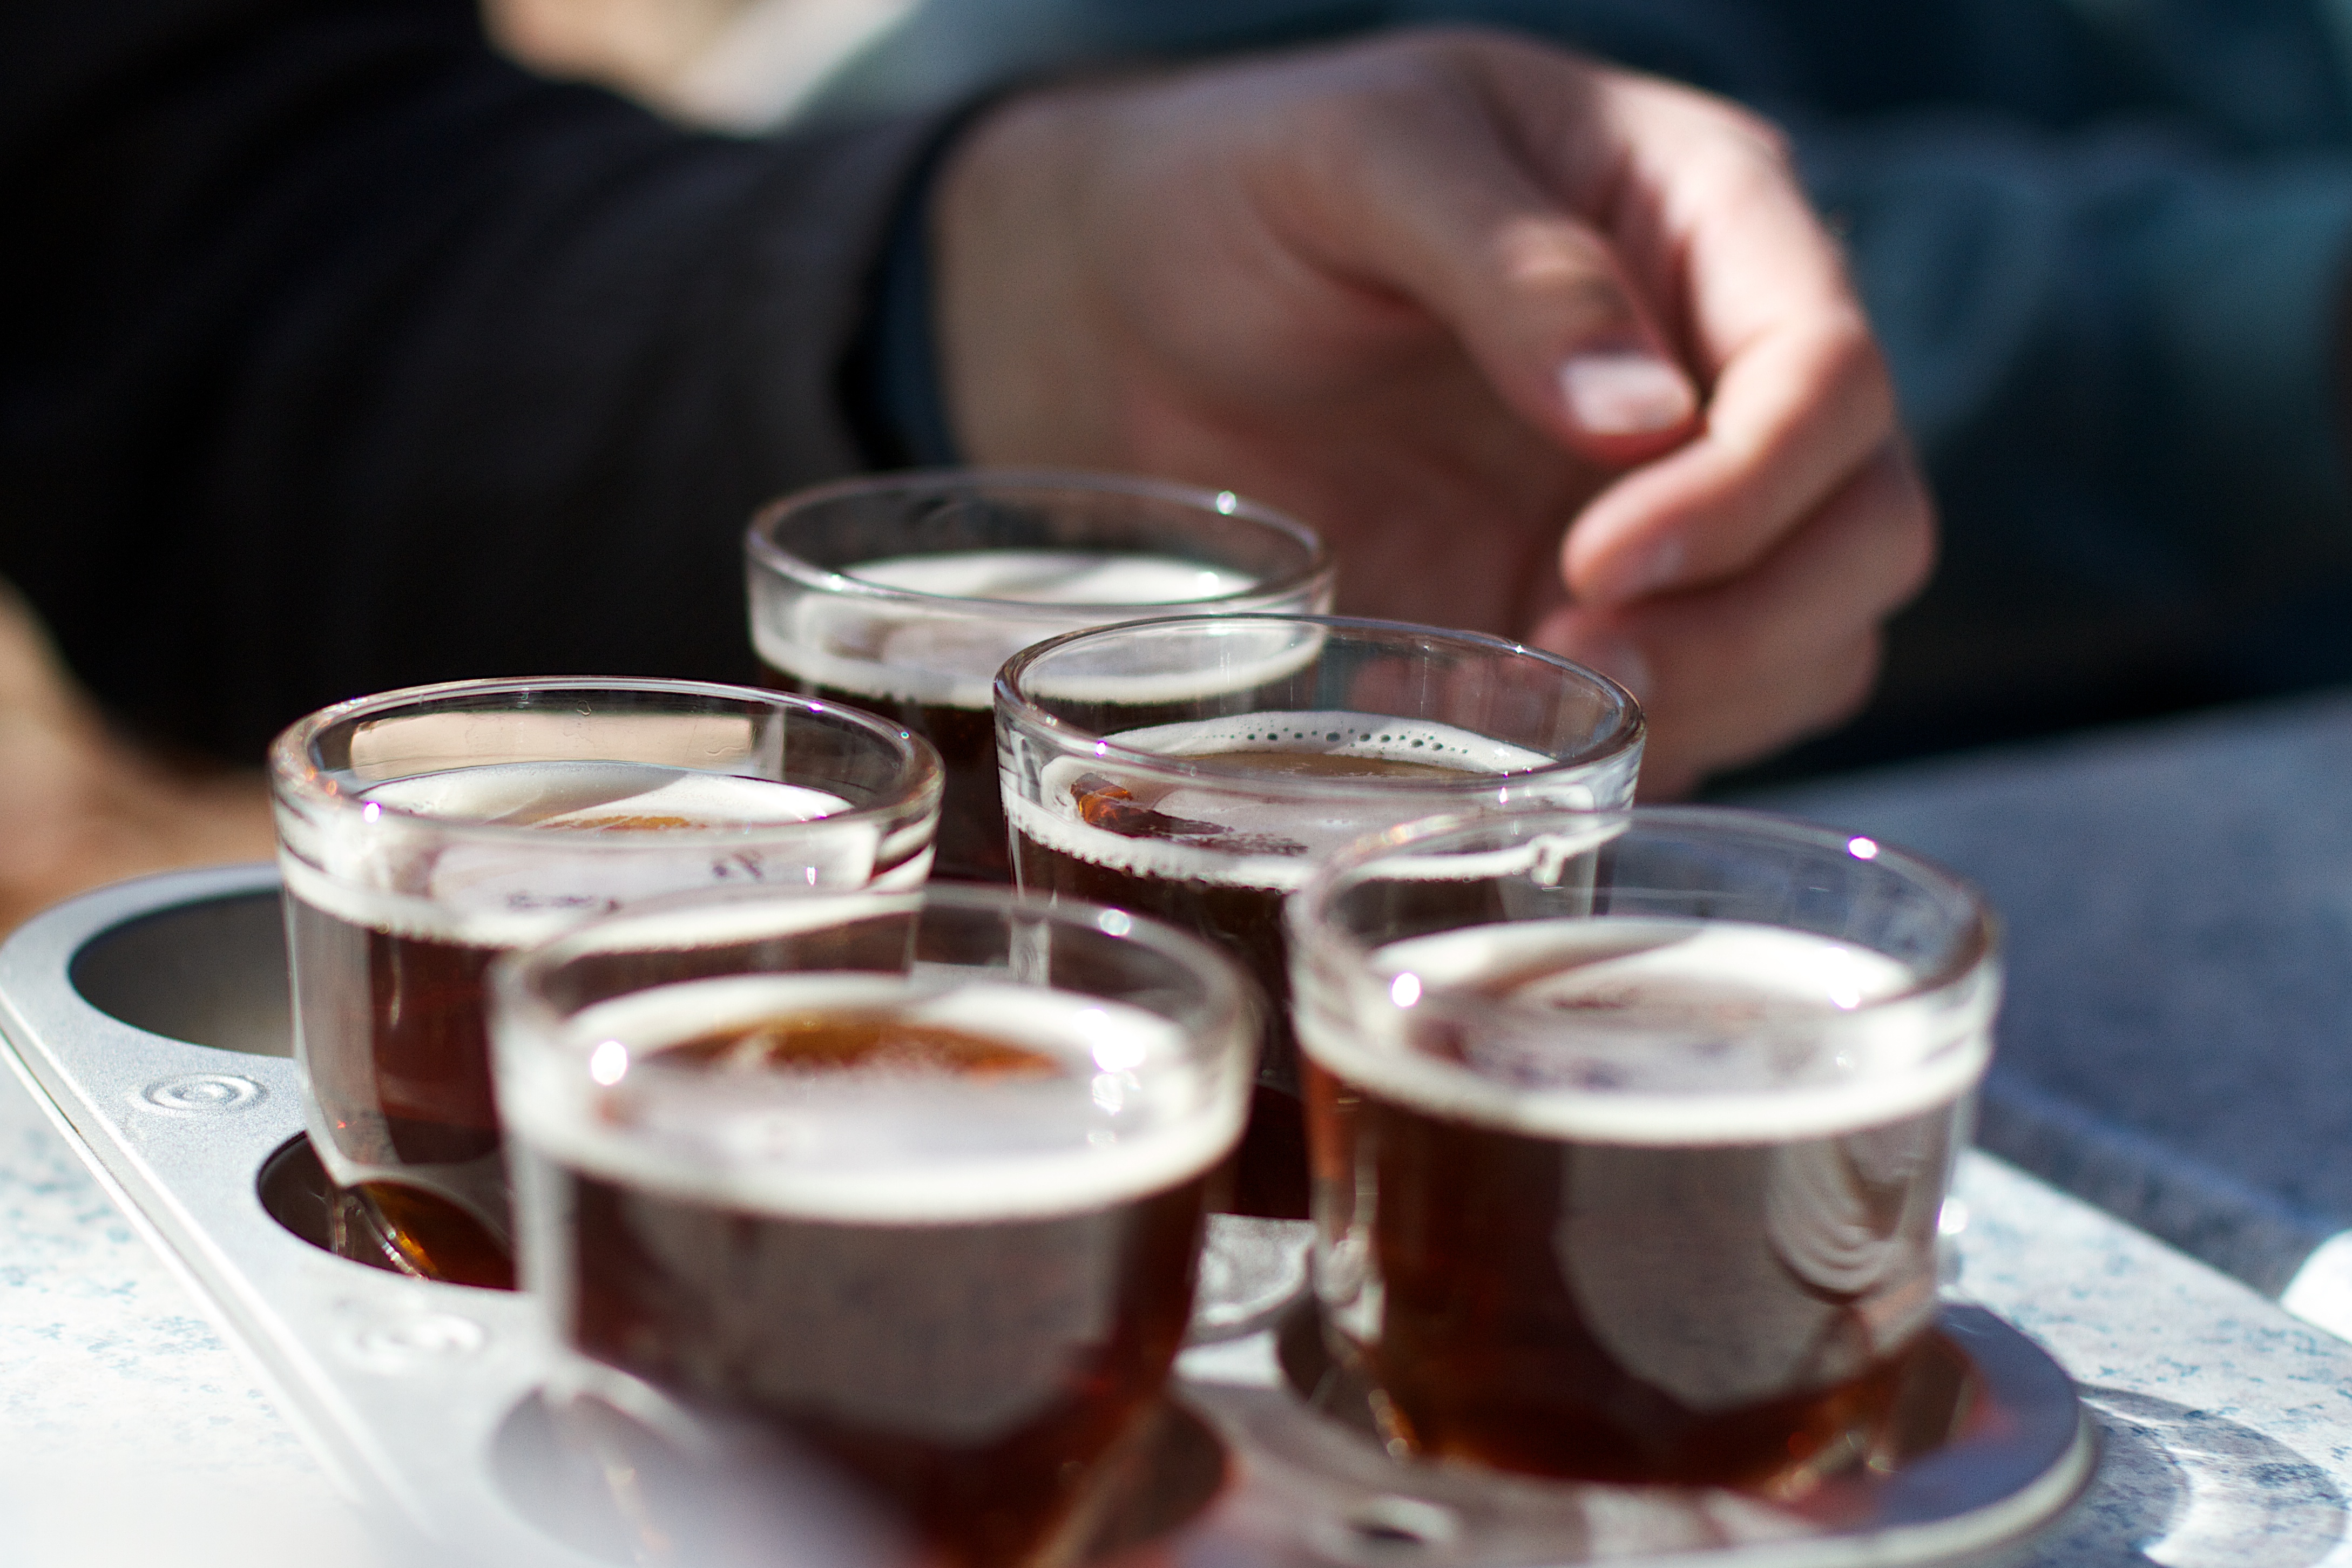
coffee, meal, food, drink, espresso, stewsbrews, sense